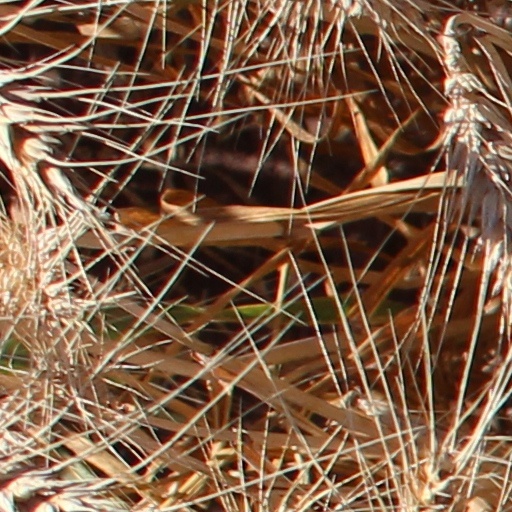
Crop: wheat